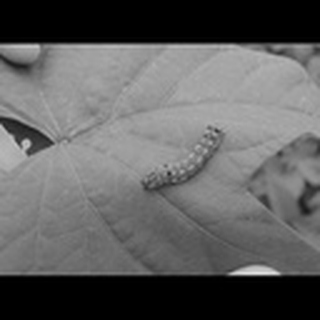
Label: cotton_army_worm